San Diego Padres

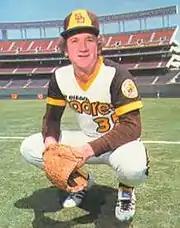
Randy Jones in 1978

Switching from flannel to polyester in 1972, the Padres radically changed their uniforms. The team wore all-gold uniforms and pants regardless of road or home games, with the only difference being the road uniform emblazoned with the city name and the home uniform with the team name. The Padres also broke out a new brown cap, complete with a gold front panel and a brown "SD", which would remain for the next several years. The gold front panel was shaped as a bell, alluding to the bells in historic missions in California.